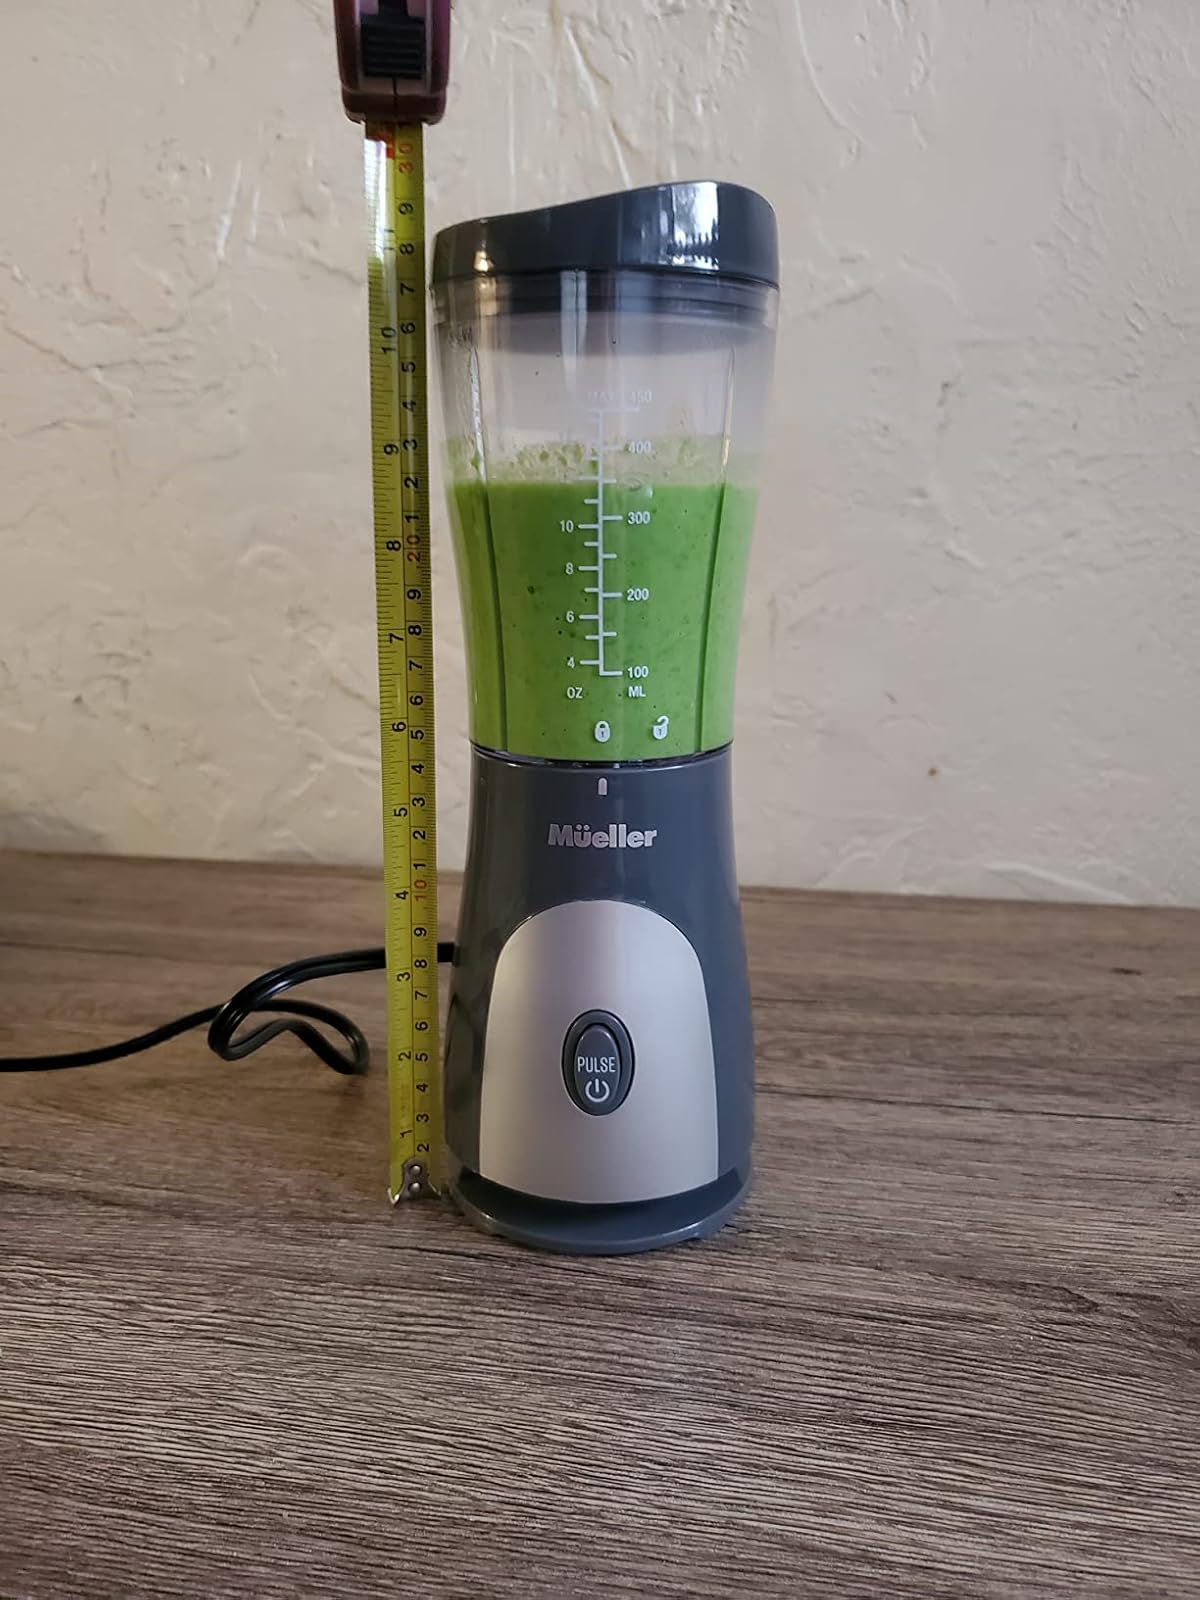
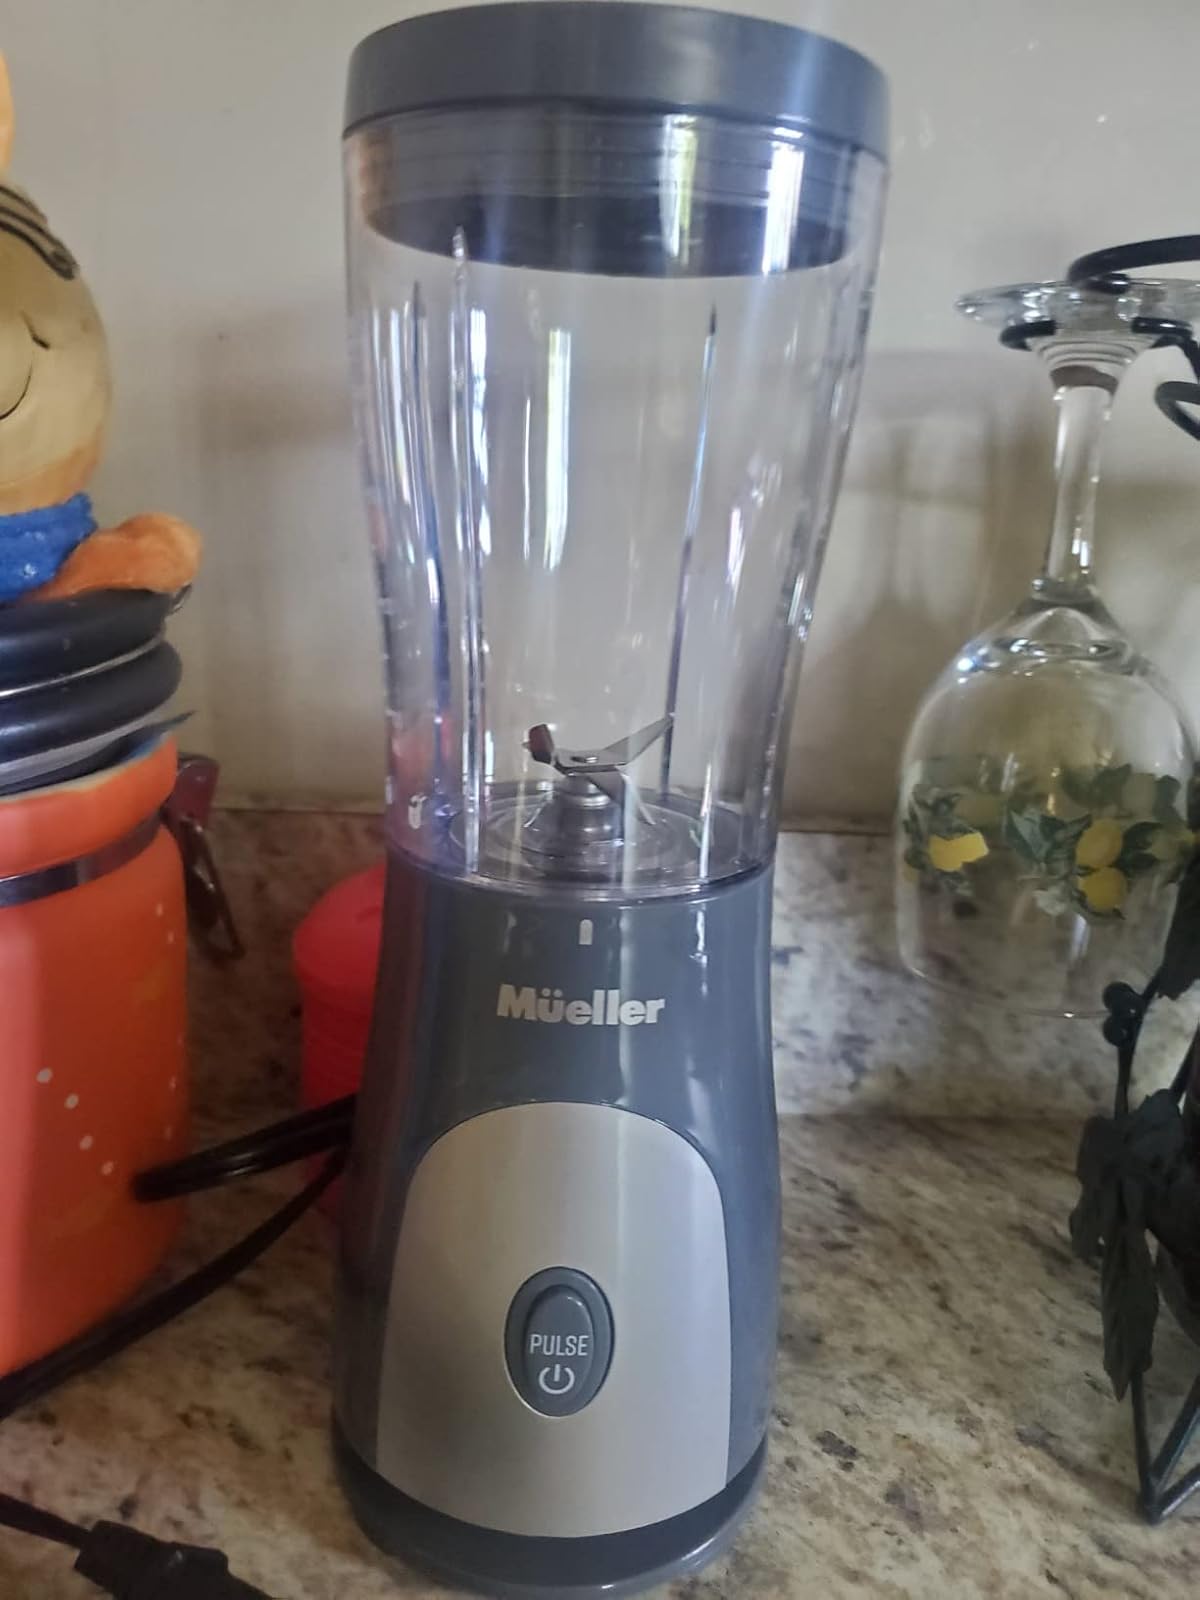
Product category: items_blender
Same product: yes